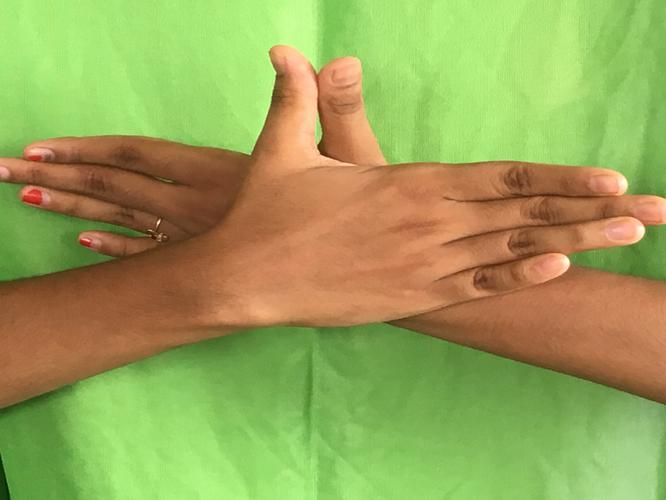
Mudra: Garuda
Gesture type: double_hand